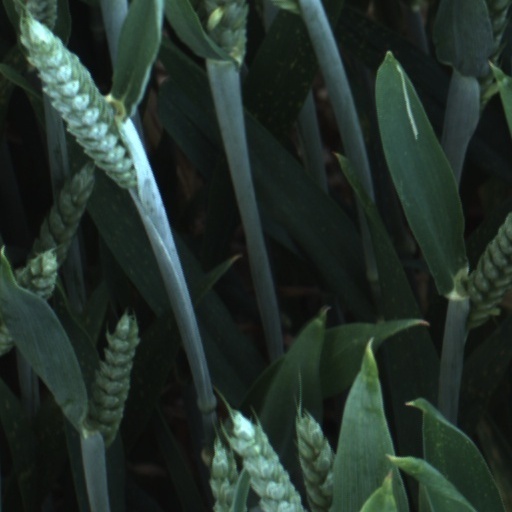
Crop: wheat